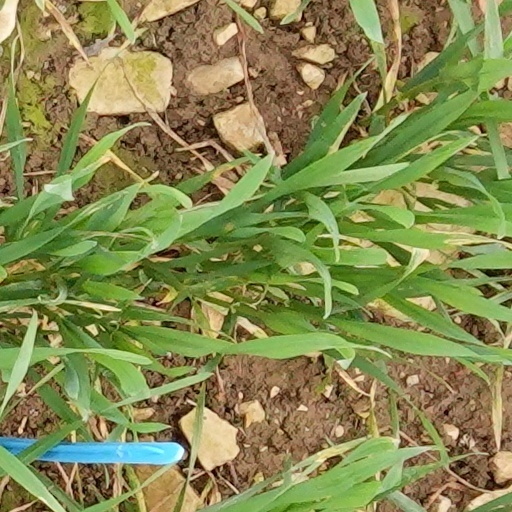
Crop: wheat